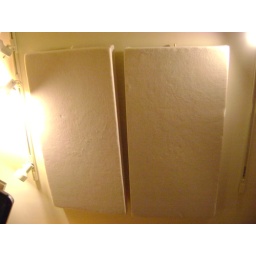
Ceiling clouds over the desk